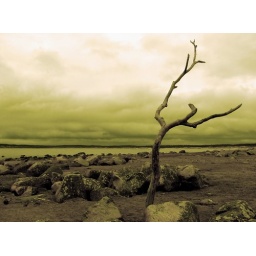
A dead tree on the coast outside Halmstad in Sweden